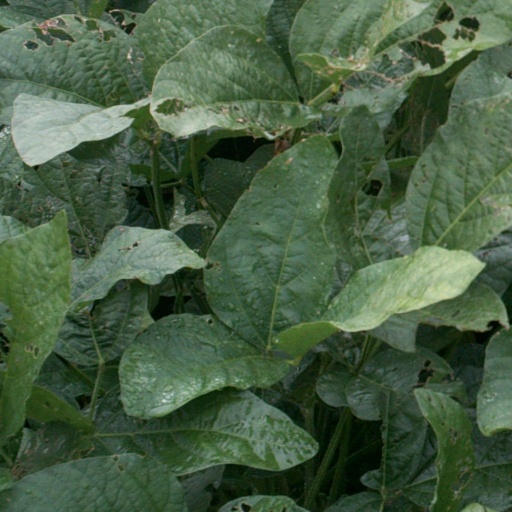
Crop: soybean